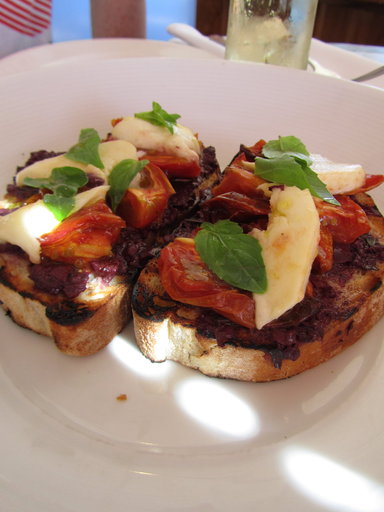
Label: bruschetta